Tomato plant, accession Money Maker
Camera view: tilt-top (135 deg); turntable rotation: 30 degrees
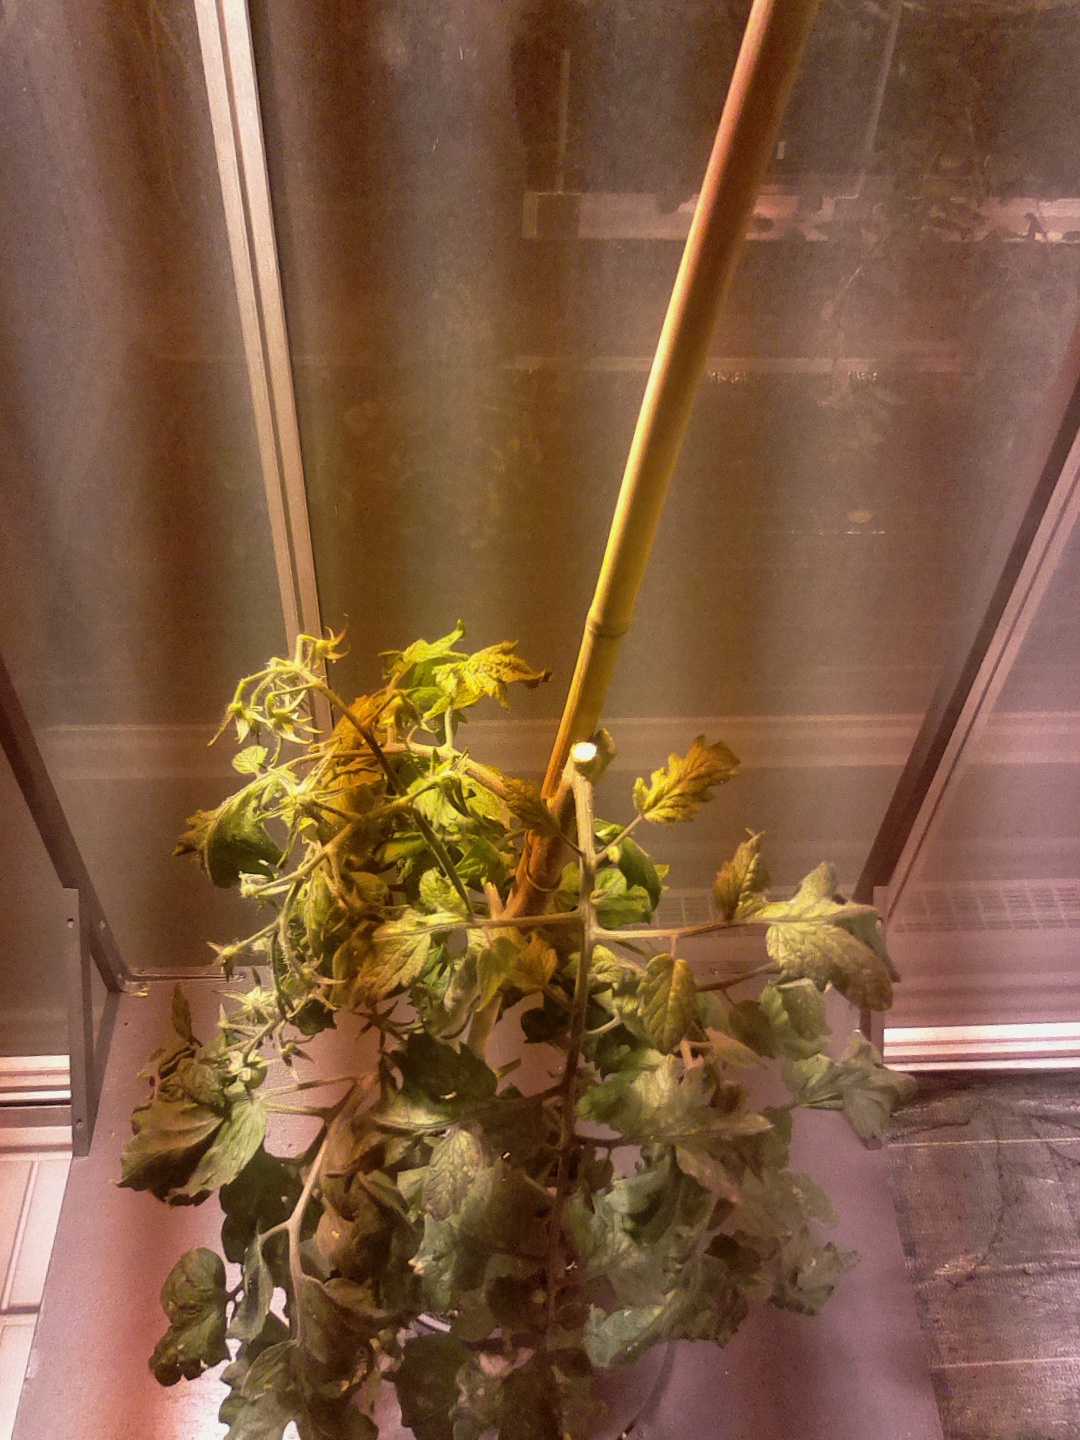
BBCH growth stage 70: Fruits at the main stem or branches visibles